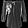
Label: Shirt